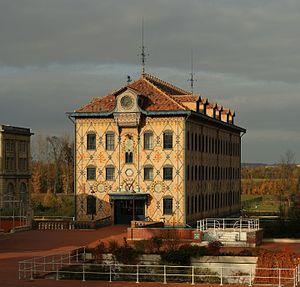
Le Moulin Saulnier, dans la chocolaterie Menier, à Noisiel, en Seine et Marne, France. Le moulin a été construit en 1872 par l'architecte Jules Saulnier. C'est le premier bâtiment au monde à structure métallique apparente. Il est aussi caractérisé par les motifs de sa façade en carreaux de céramiques. Les trois dates au-dessus de l'entrée correspondent respectivement à l'année de construction de l'ancien moulin (1157), l'année où l'usine Menier a été déplacée à Noisiel (1825) et à l'année où le moulin Saulnier a remplacé l'ancien. La chocolaterie Menier est maintenant le siège de Nestlé France. Cette image est constituée de 6 photos (2x3) prises avec Canon EOS 400D+EF 100mm f/2.8 Macro à 100mm, f/8.0, 1/800 sec et ISO 200. Le collage a été réalisé avec Hugin et Enblend. Tiếng Việt: Xưởng sô cô la Menier, Noisiel, ngoại ô Paris.
Un mur est une structure solide, souvent fait en briques ou en parpaing, qui sépare ou délimite deux espaces.
Cet article recense les monuments historiques de l'ouest de la Seine-et-Marne, en France.
Marne-la-Vallée est une ville nouvelle française située à l'est de Paris, dans la région Île-de-France, sur la rive gauche de la Marne.
Menier est une entreprise chocolatière française fondée en 1816 par Antoine Brutus Menier qui a commencé à fabriquer les tablettes en 1856.
Le métal commence à être utilisé dans l'architecture et le génie civil à la fin du XVIIIᵉ siècle et son essor, parallèle à celui de la révolution industrielle qui conditionne la production et le marché du fer et de la fonte, sera donc plus rapide en Angleterre que dans le reste de l'Europe, et sera ralenti par les guerres napoléoniennes.
Jules Saulnier est un architecte français.